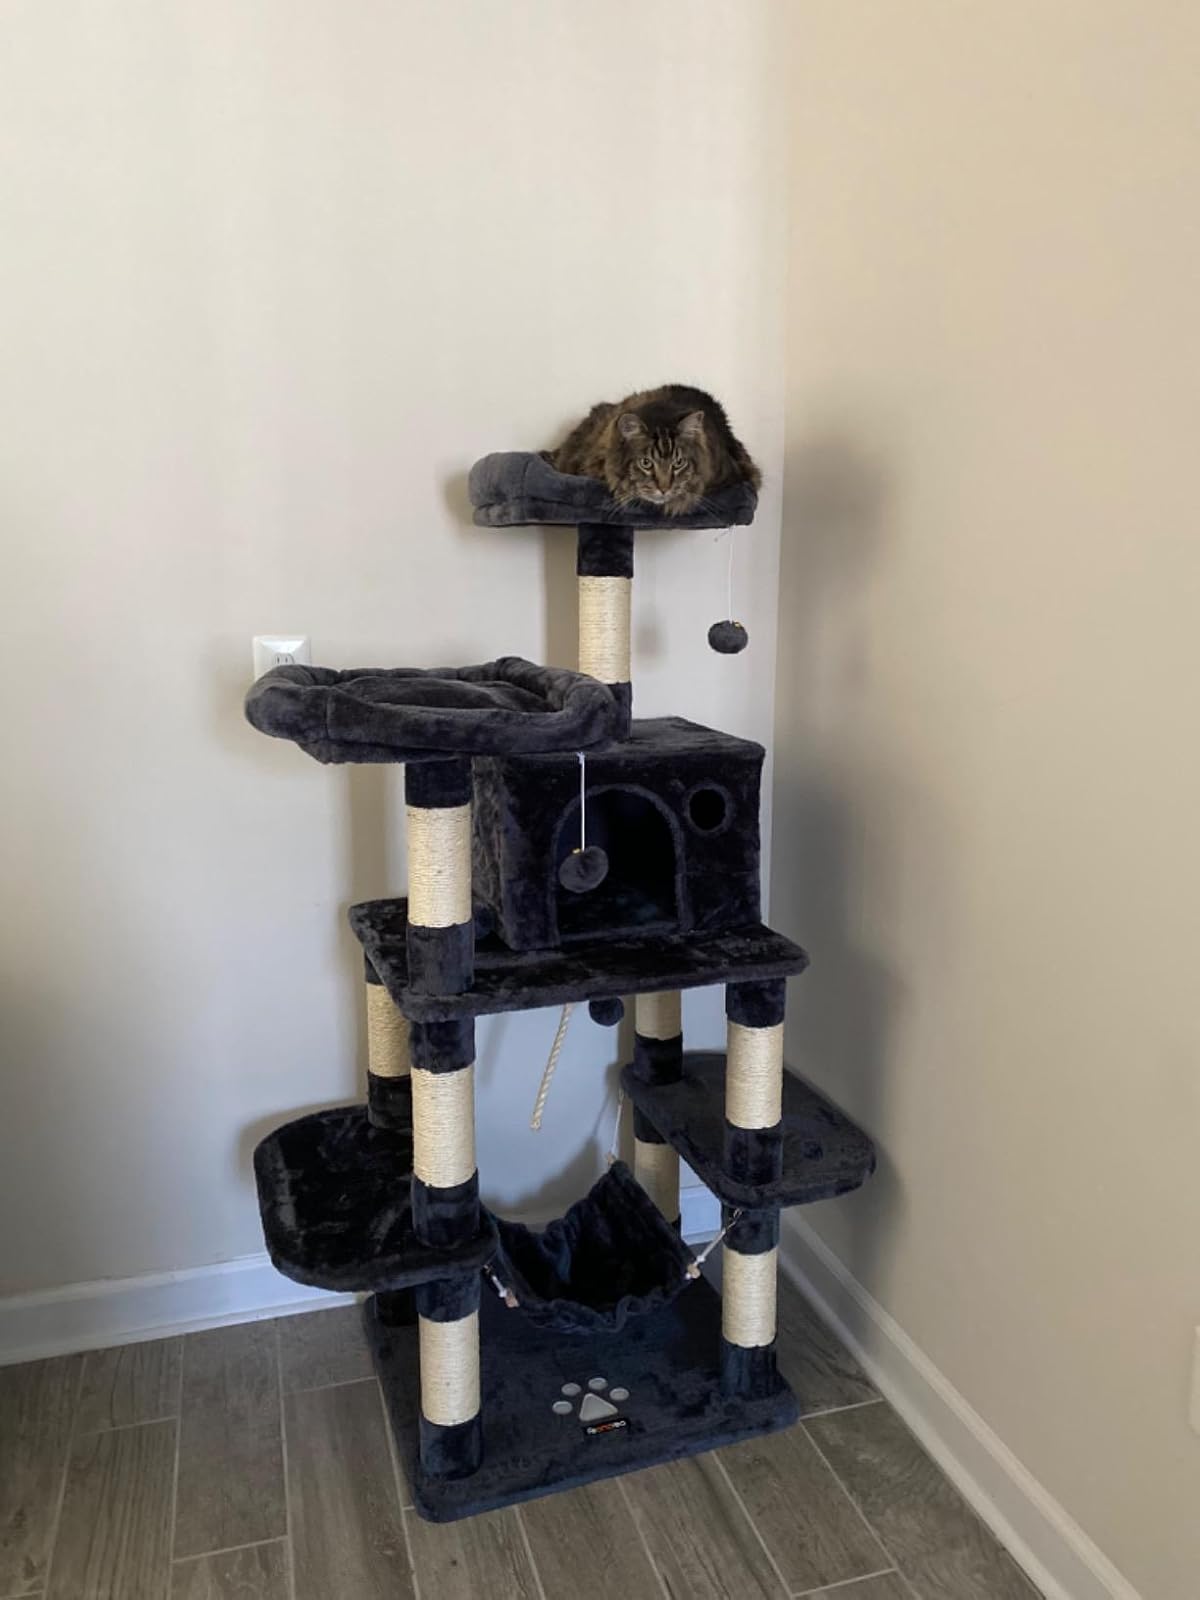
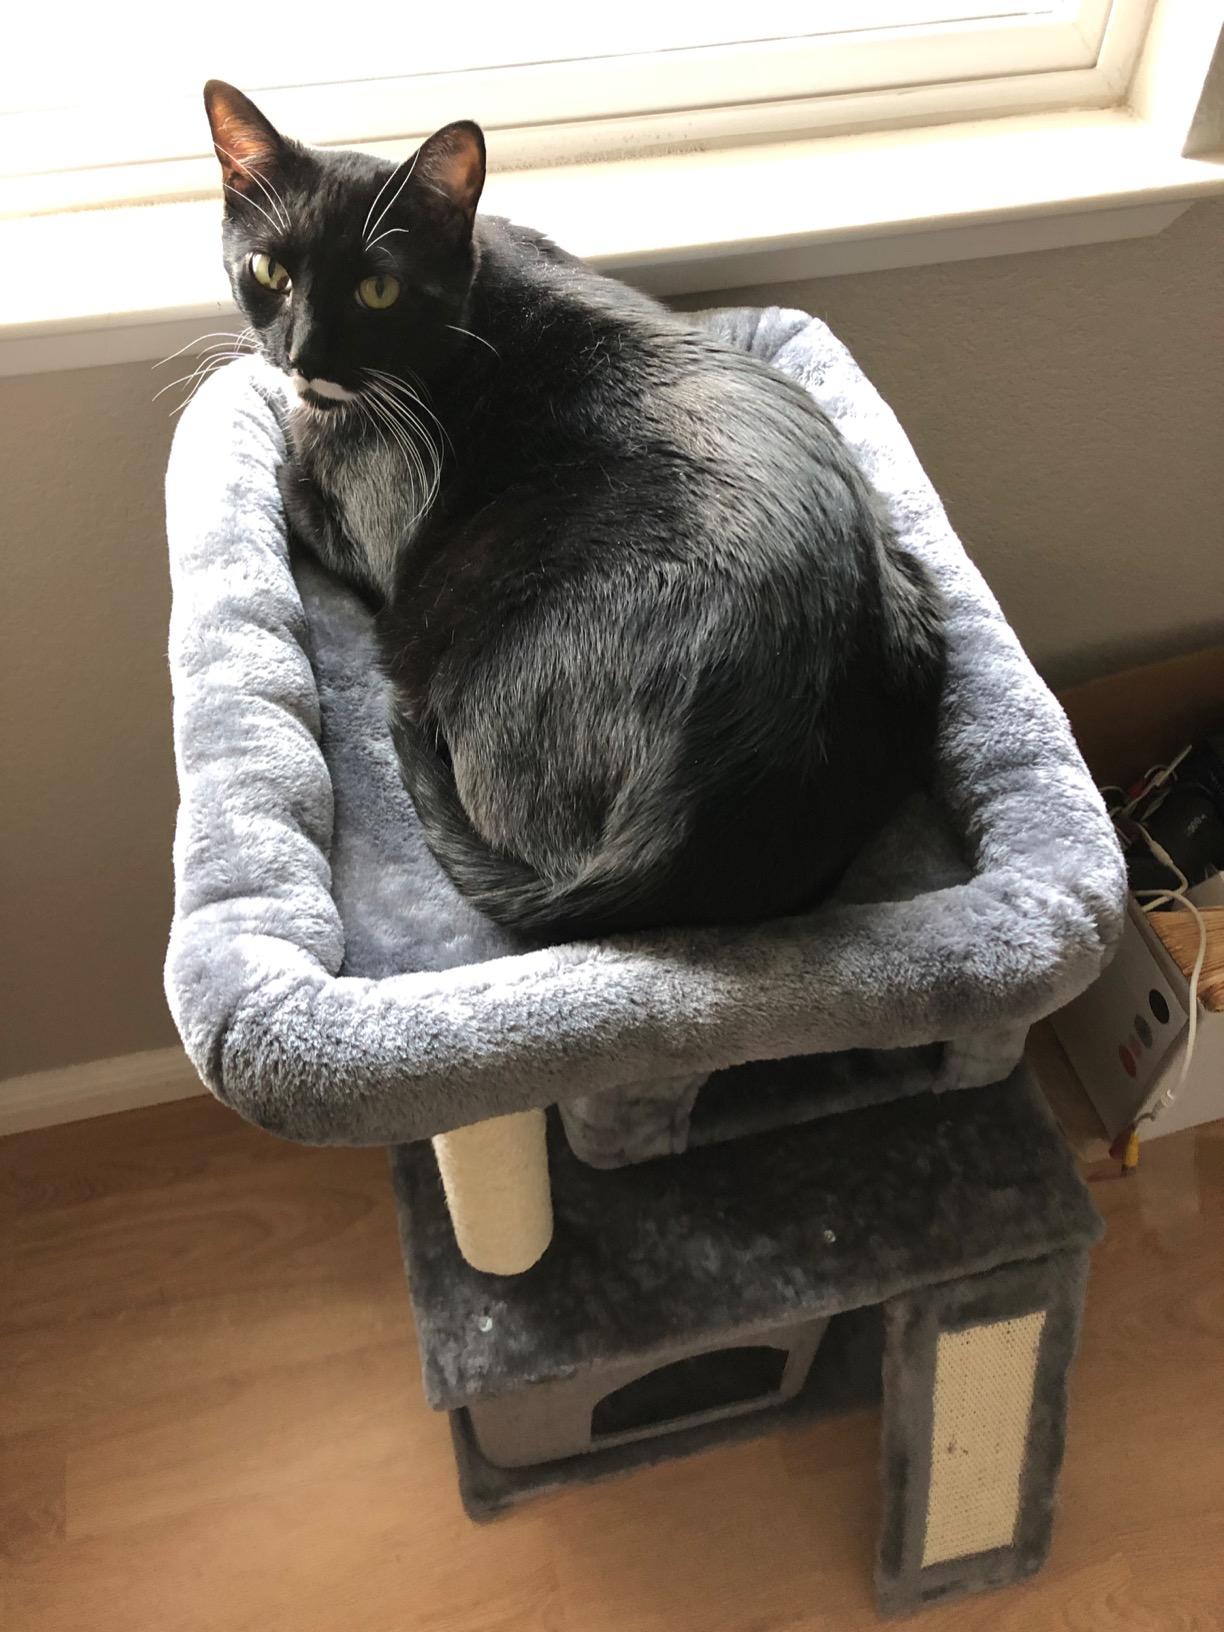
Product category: items_cat tree
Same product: no